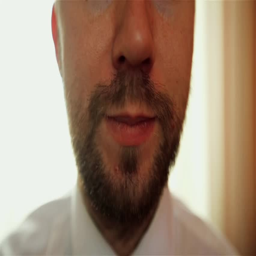
young funny white businessman with beard and mustache emits puff of steam from the electronic cigarette in the kitchen .